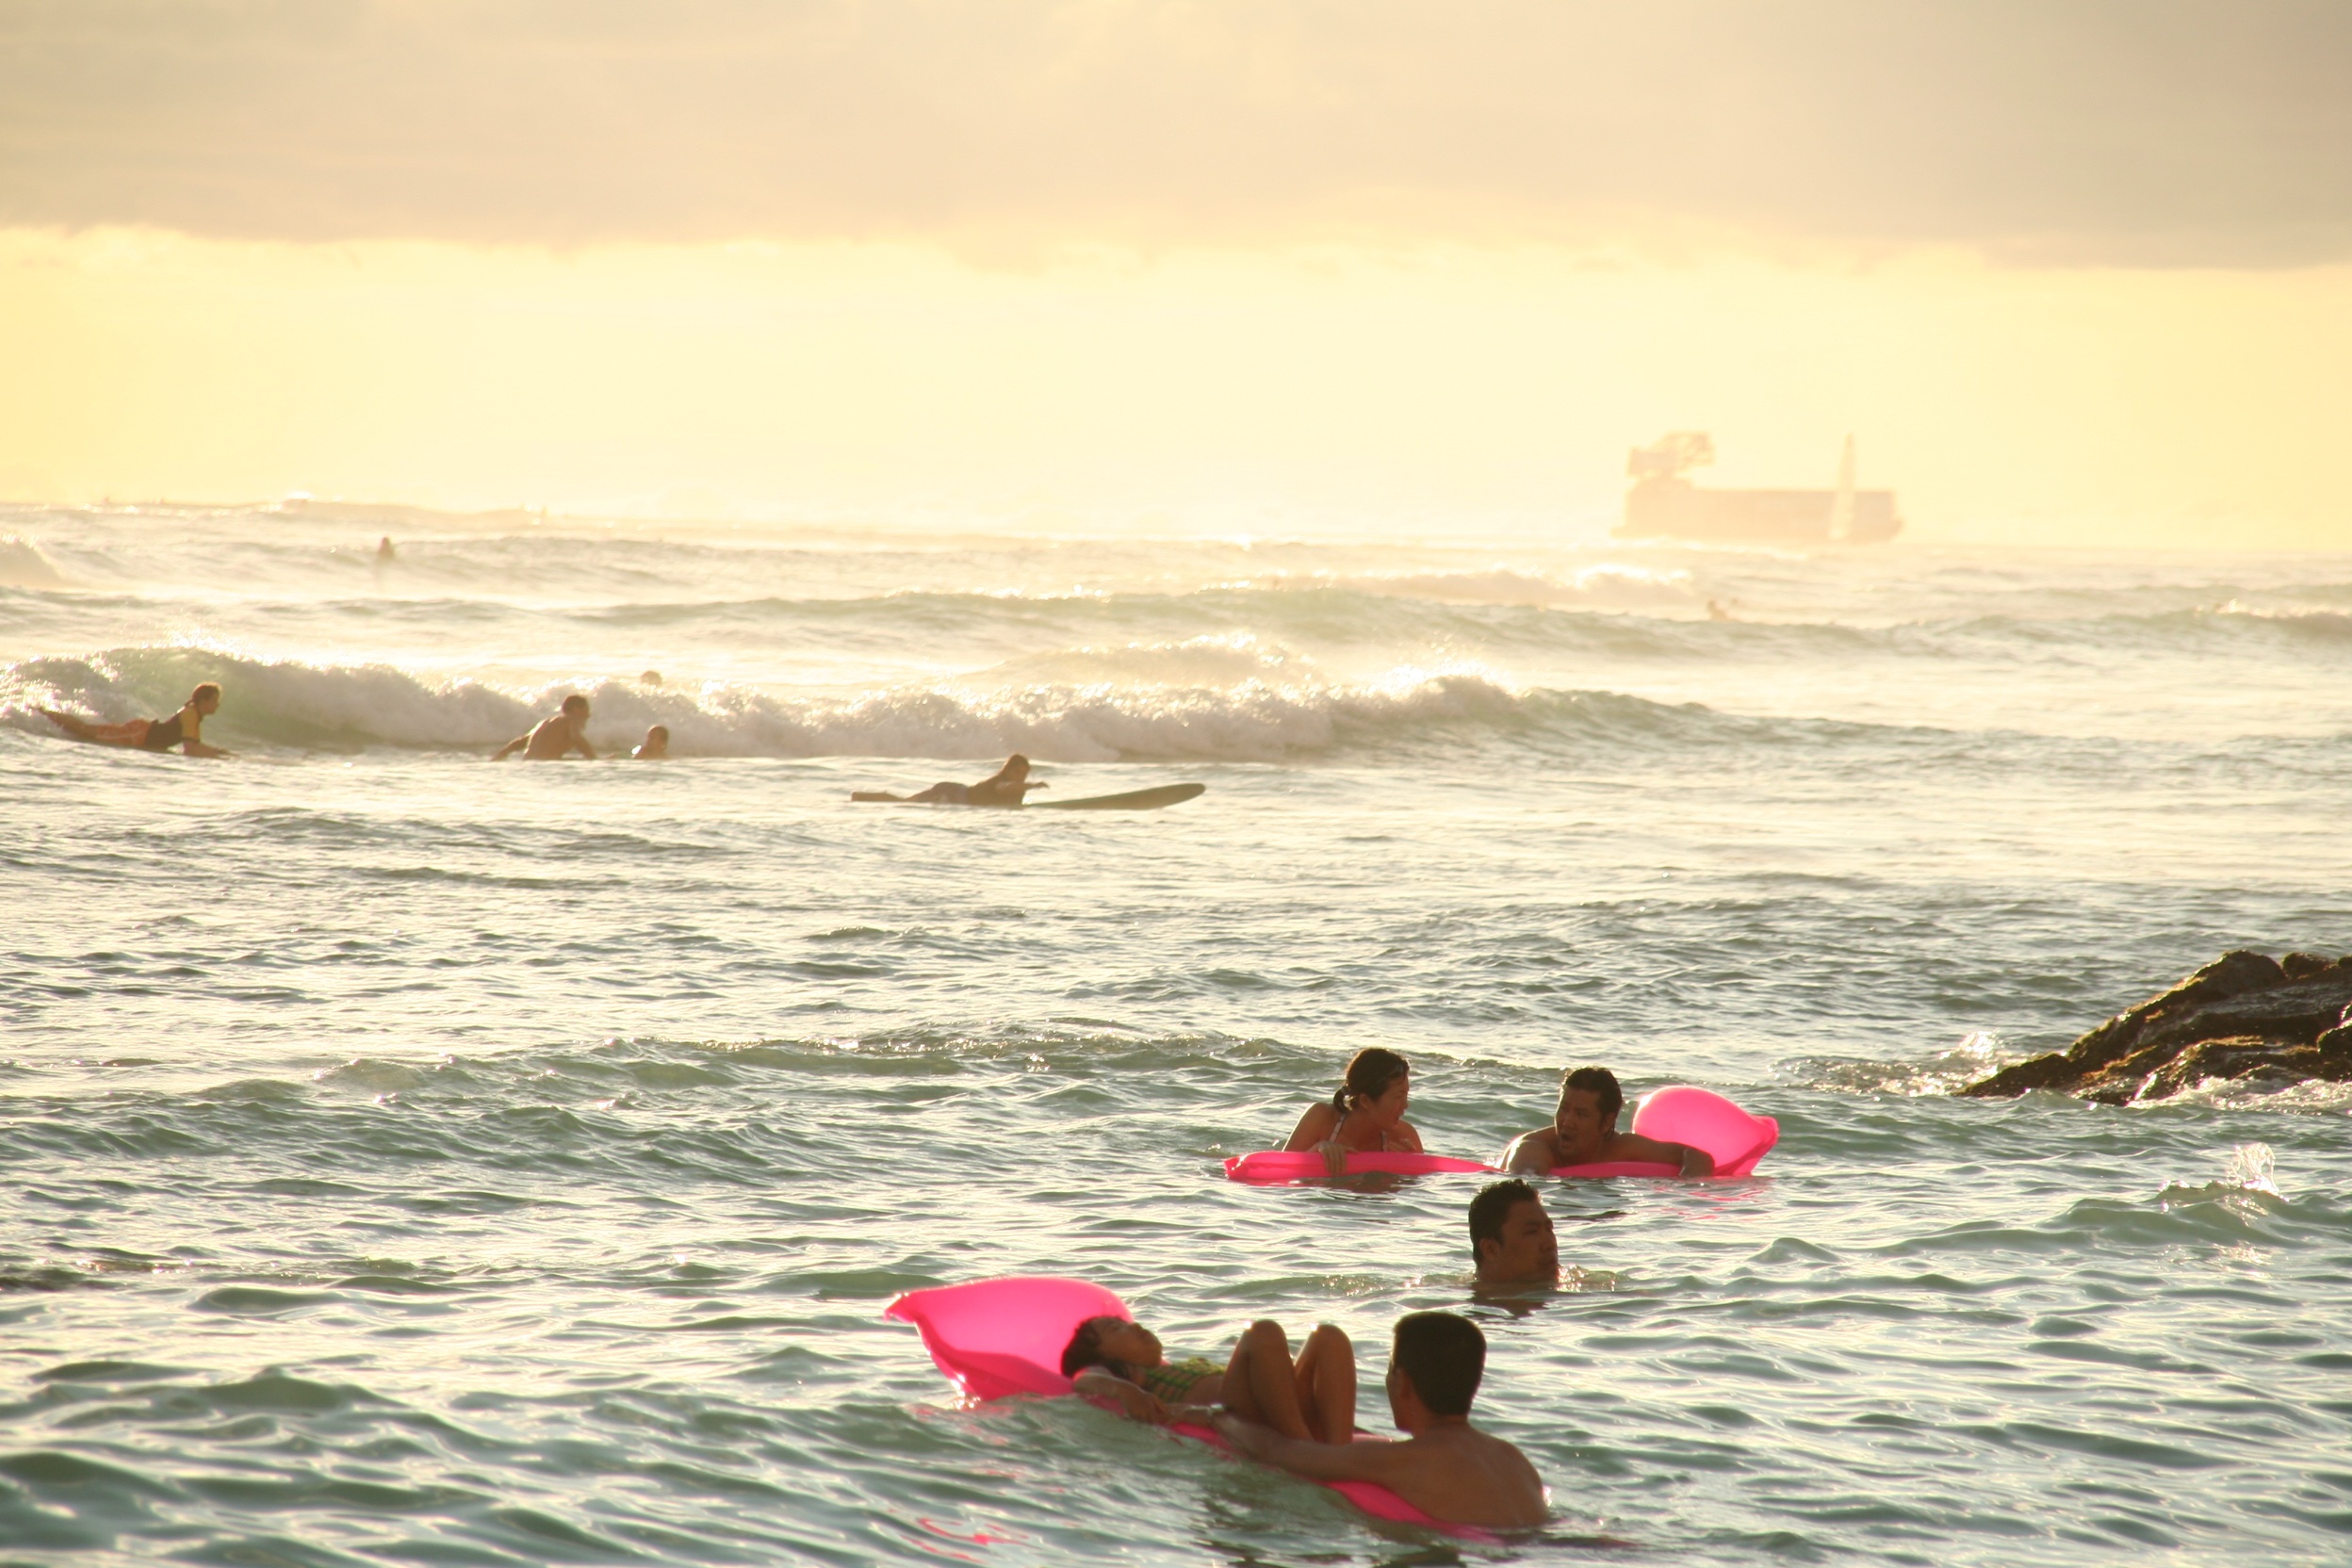
beach, sea, coast, sand, ocean, sunset, shore, wave, surfing, paddle, surfboard, hawaii, boating, waikiki, water sport, wind wave, boardsport, surfing equipment and supplies, surface water sports